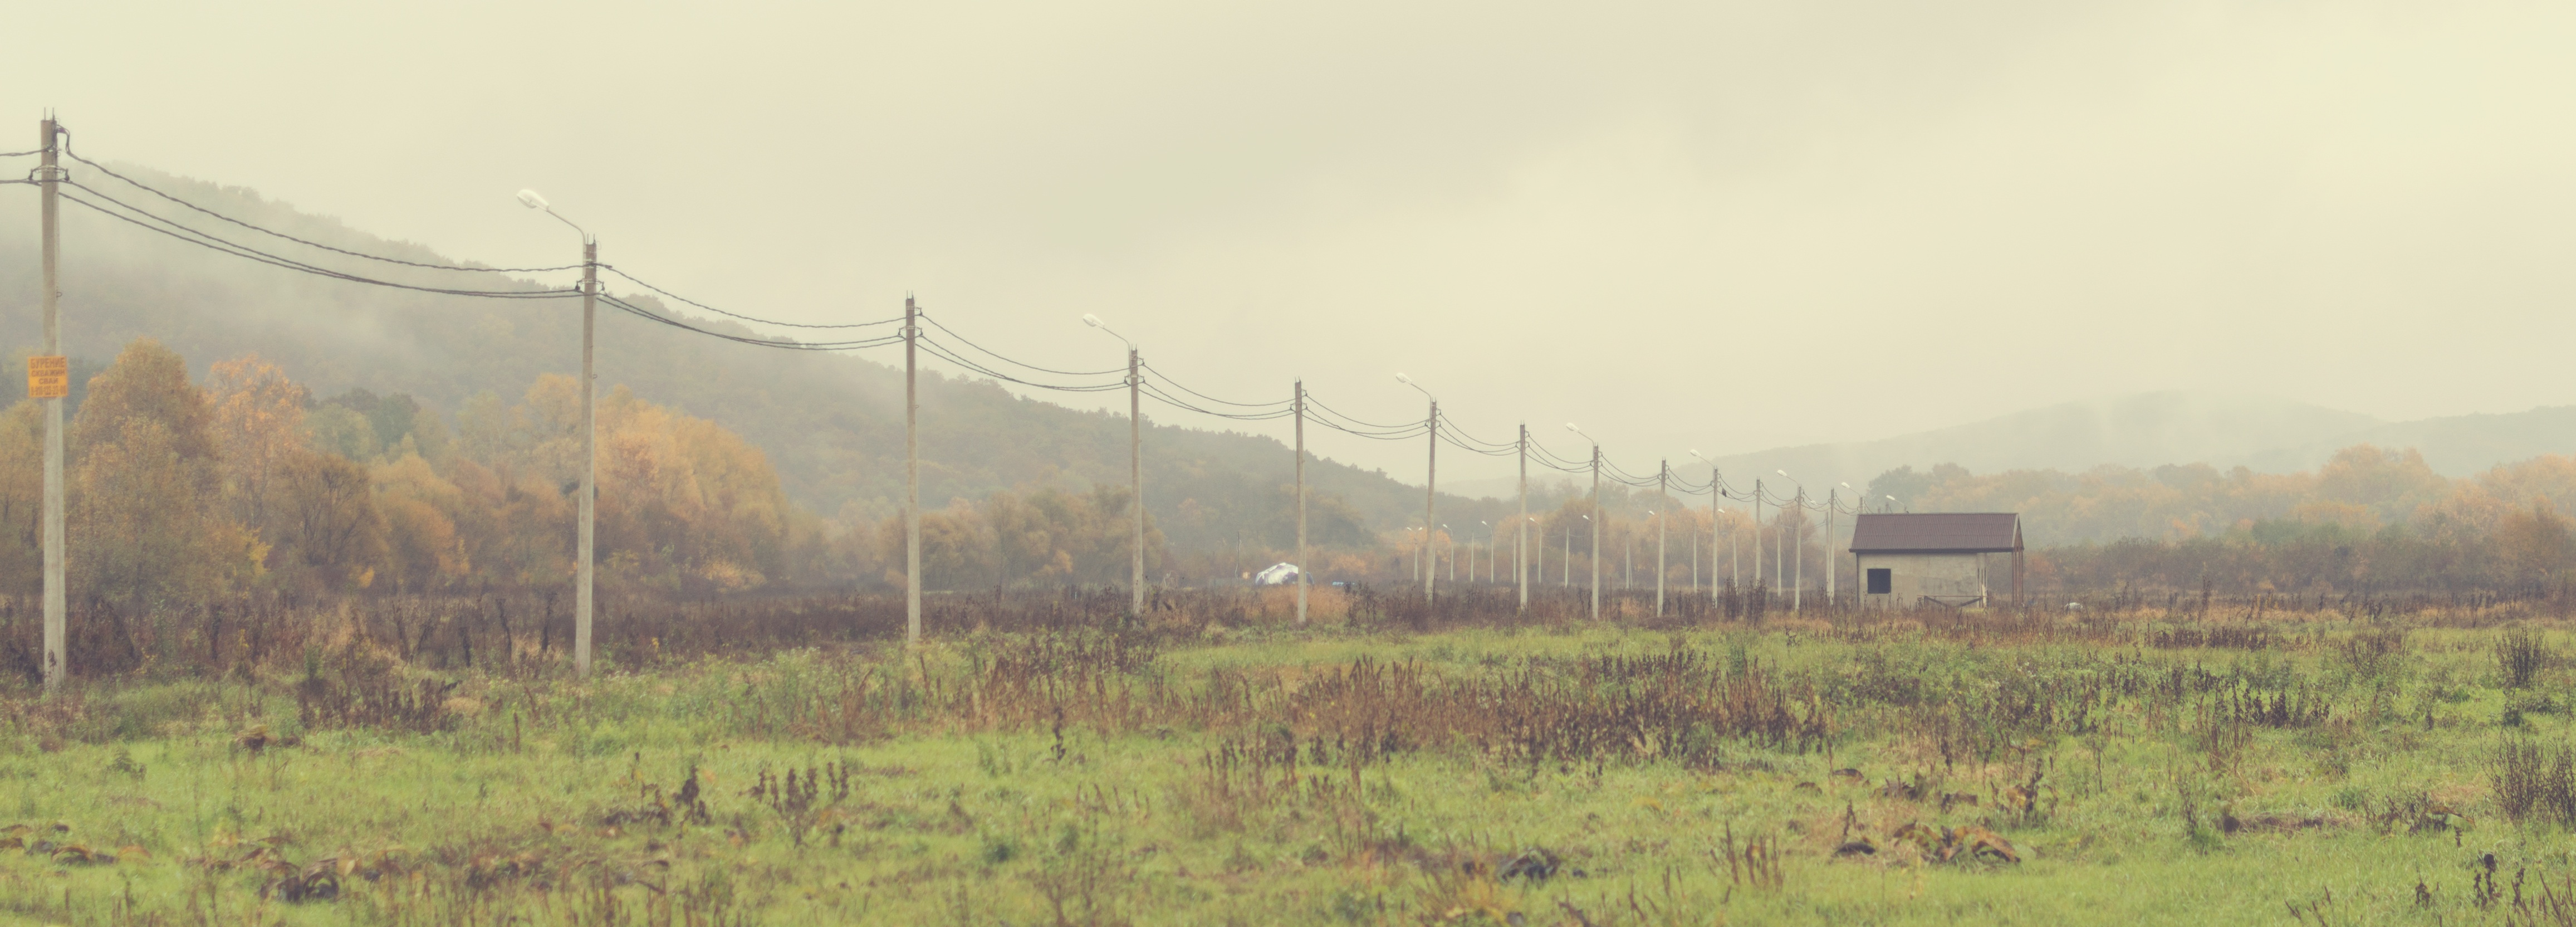
landscape, fog, mist, field, prairie, morning, hill, haze, plain, habitat, rural area, natural environment, atmospheric phenomenon